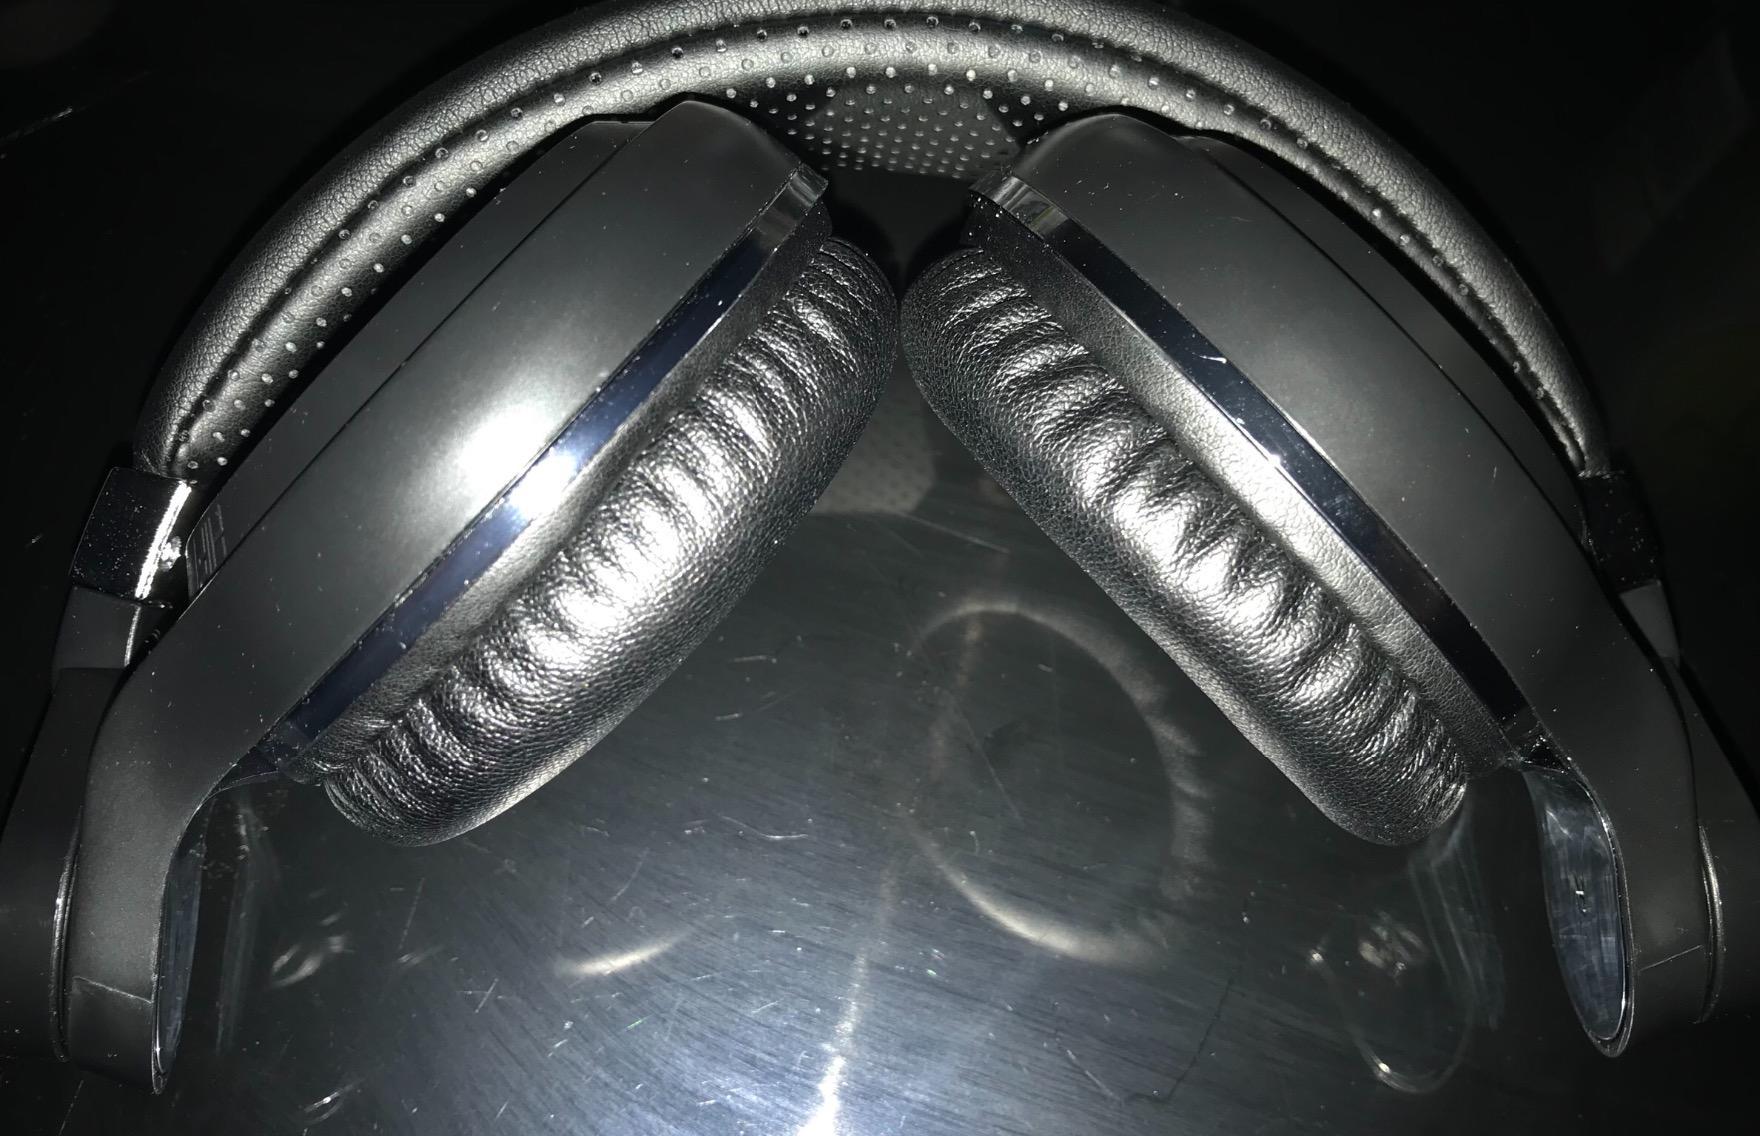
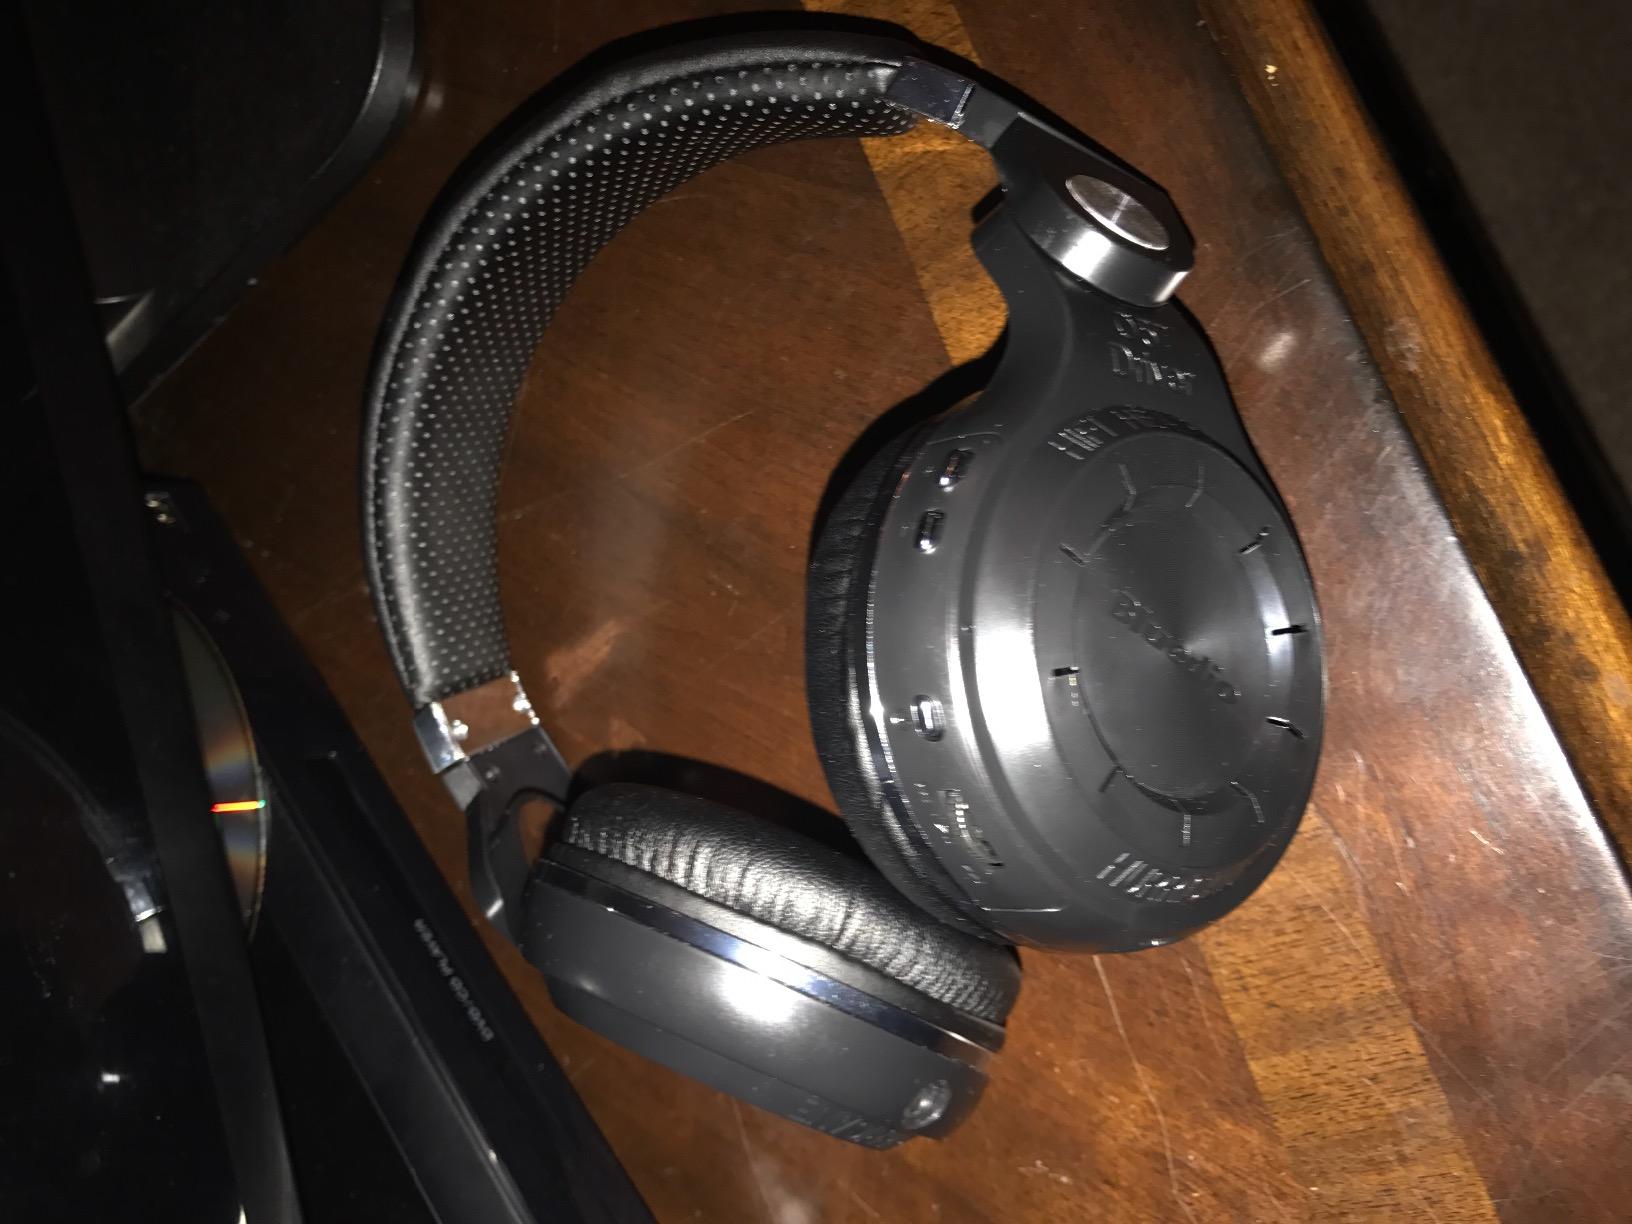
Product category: headphones
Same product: yes